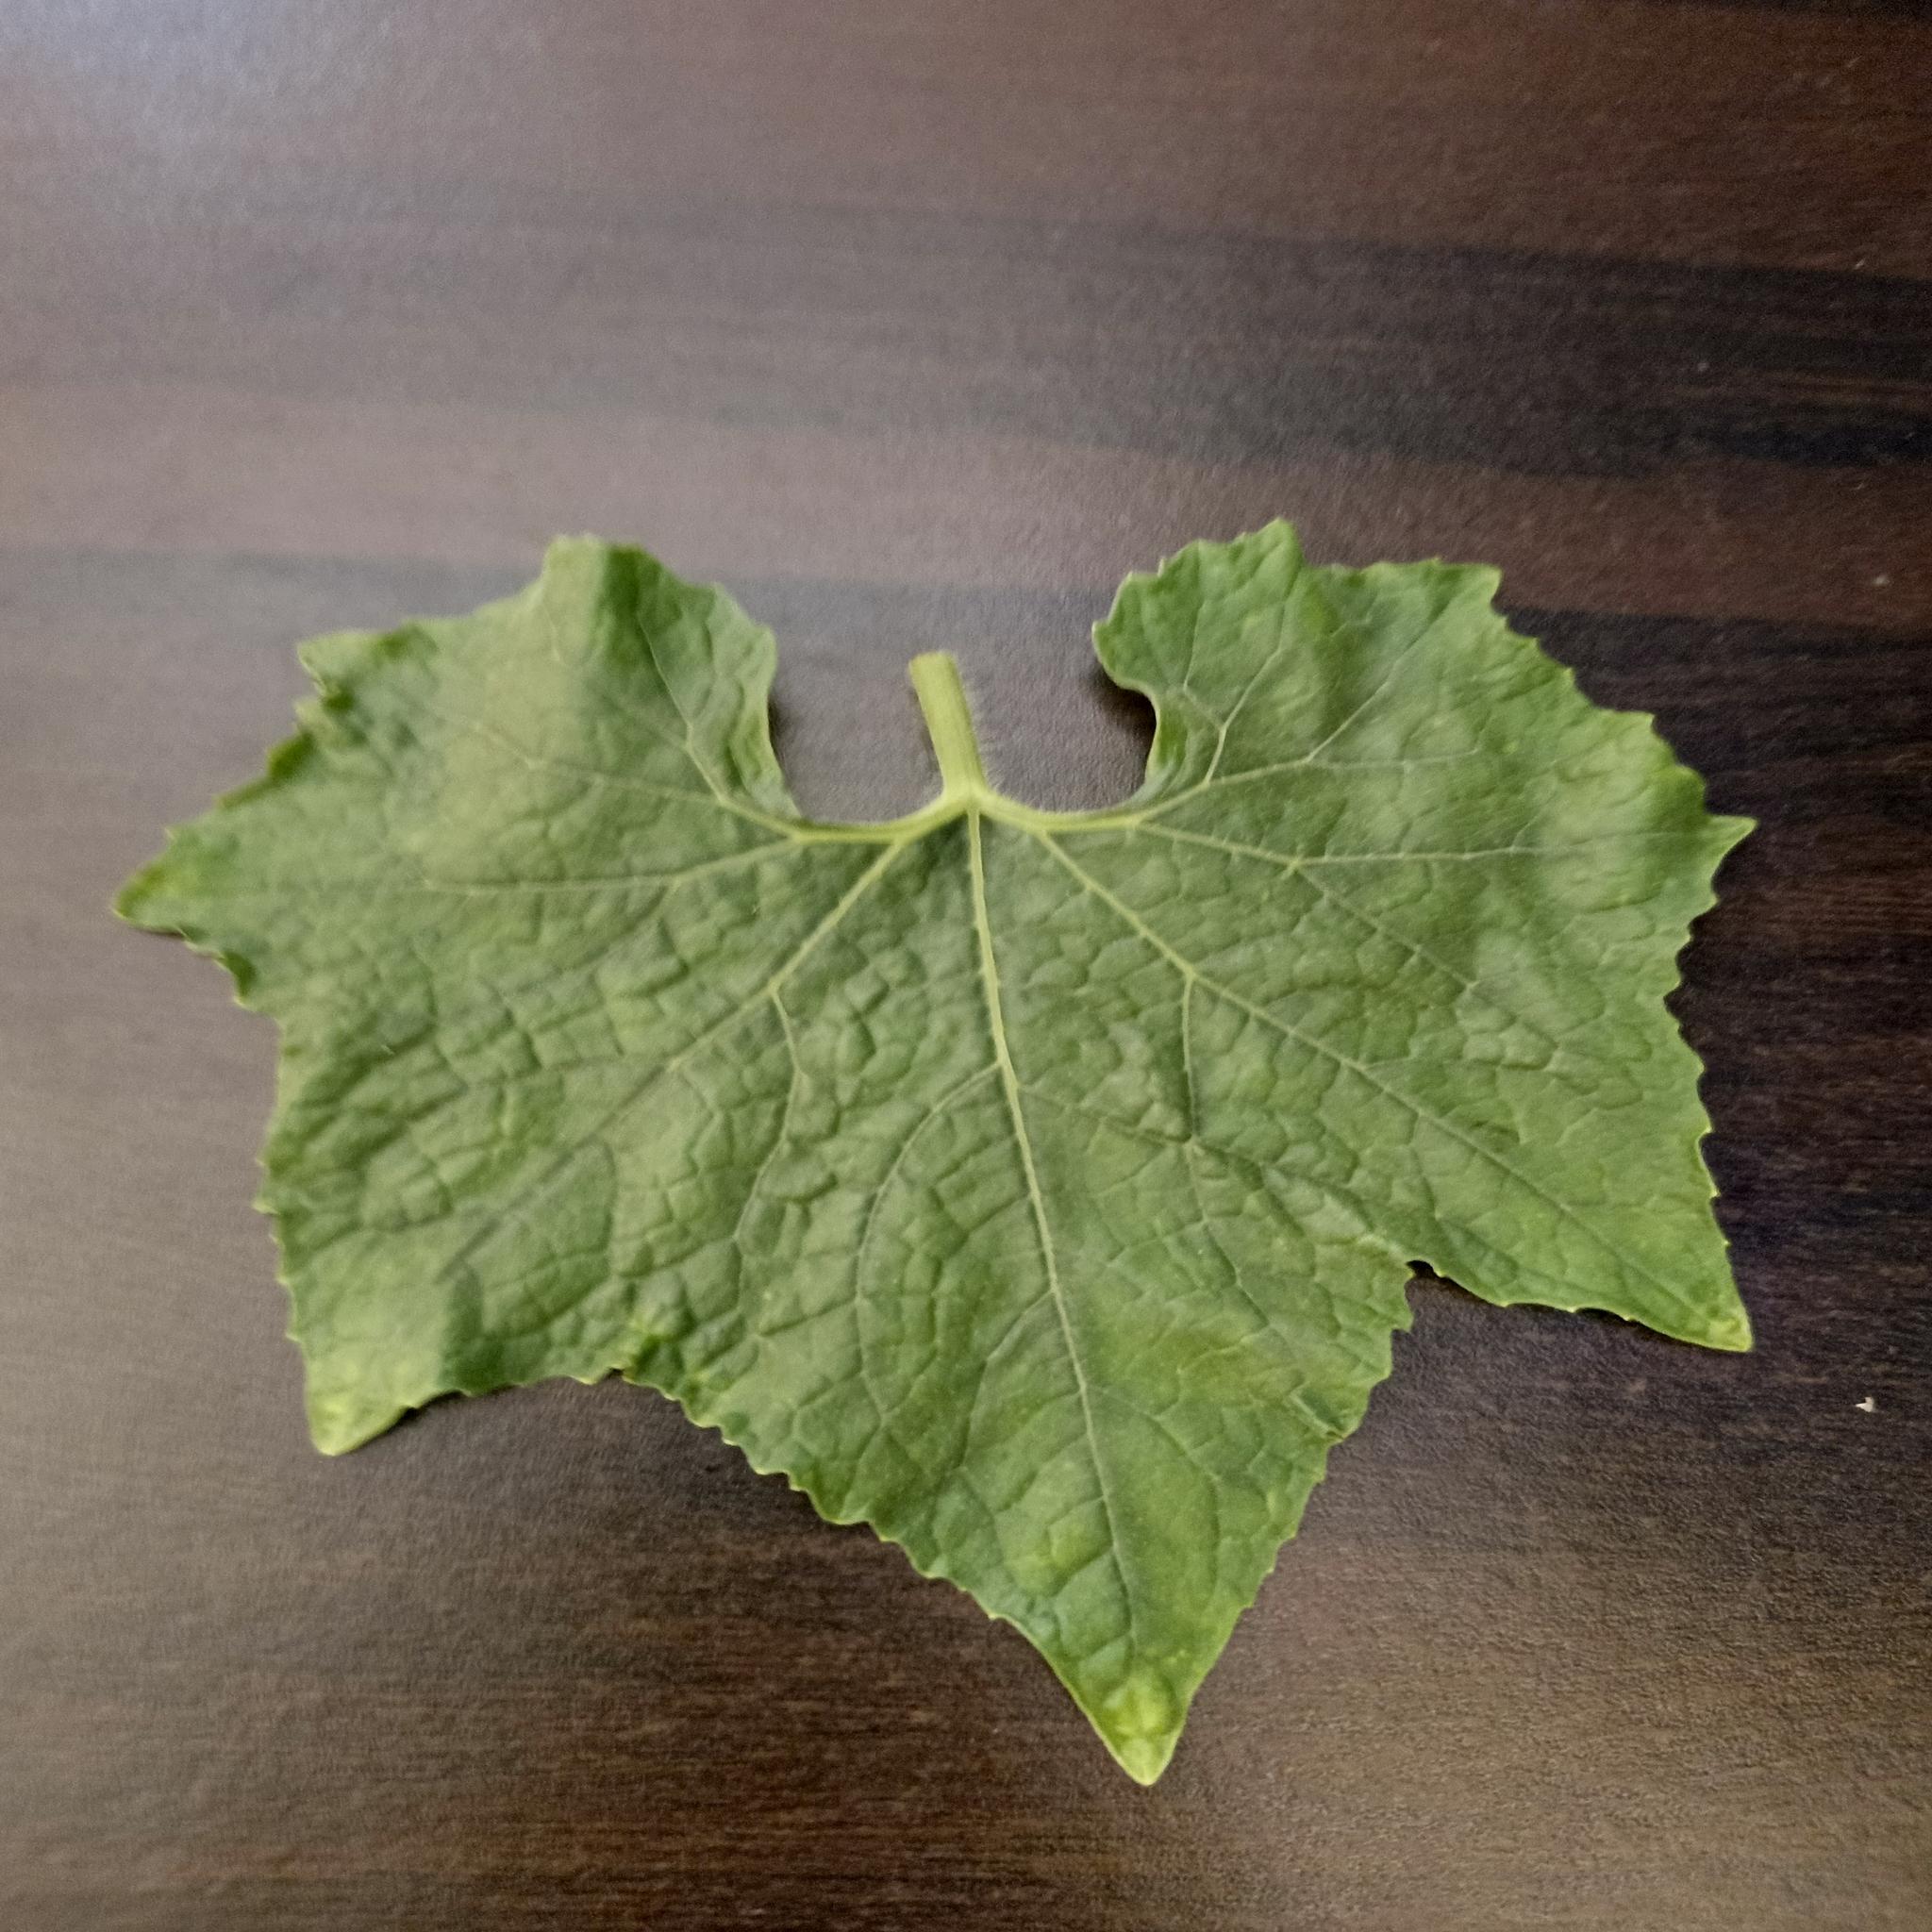
Label: Healthy